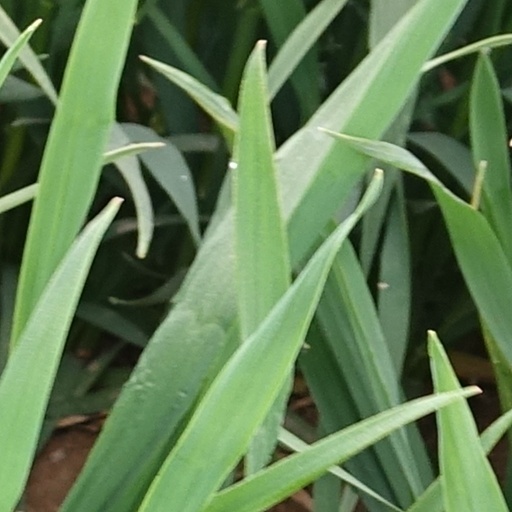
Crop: wheat